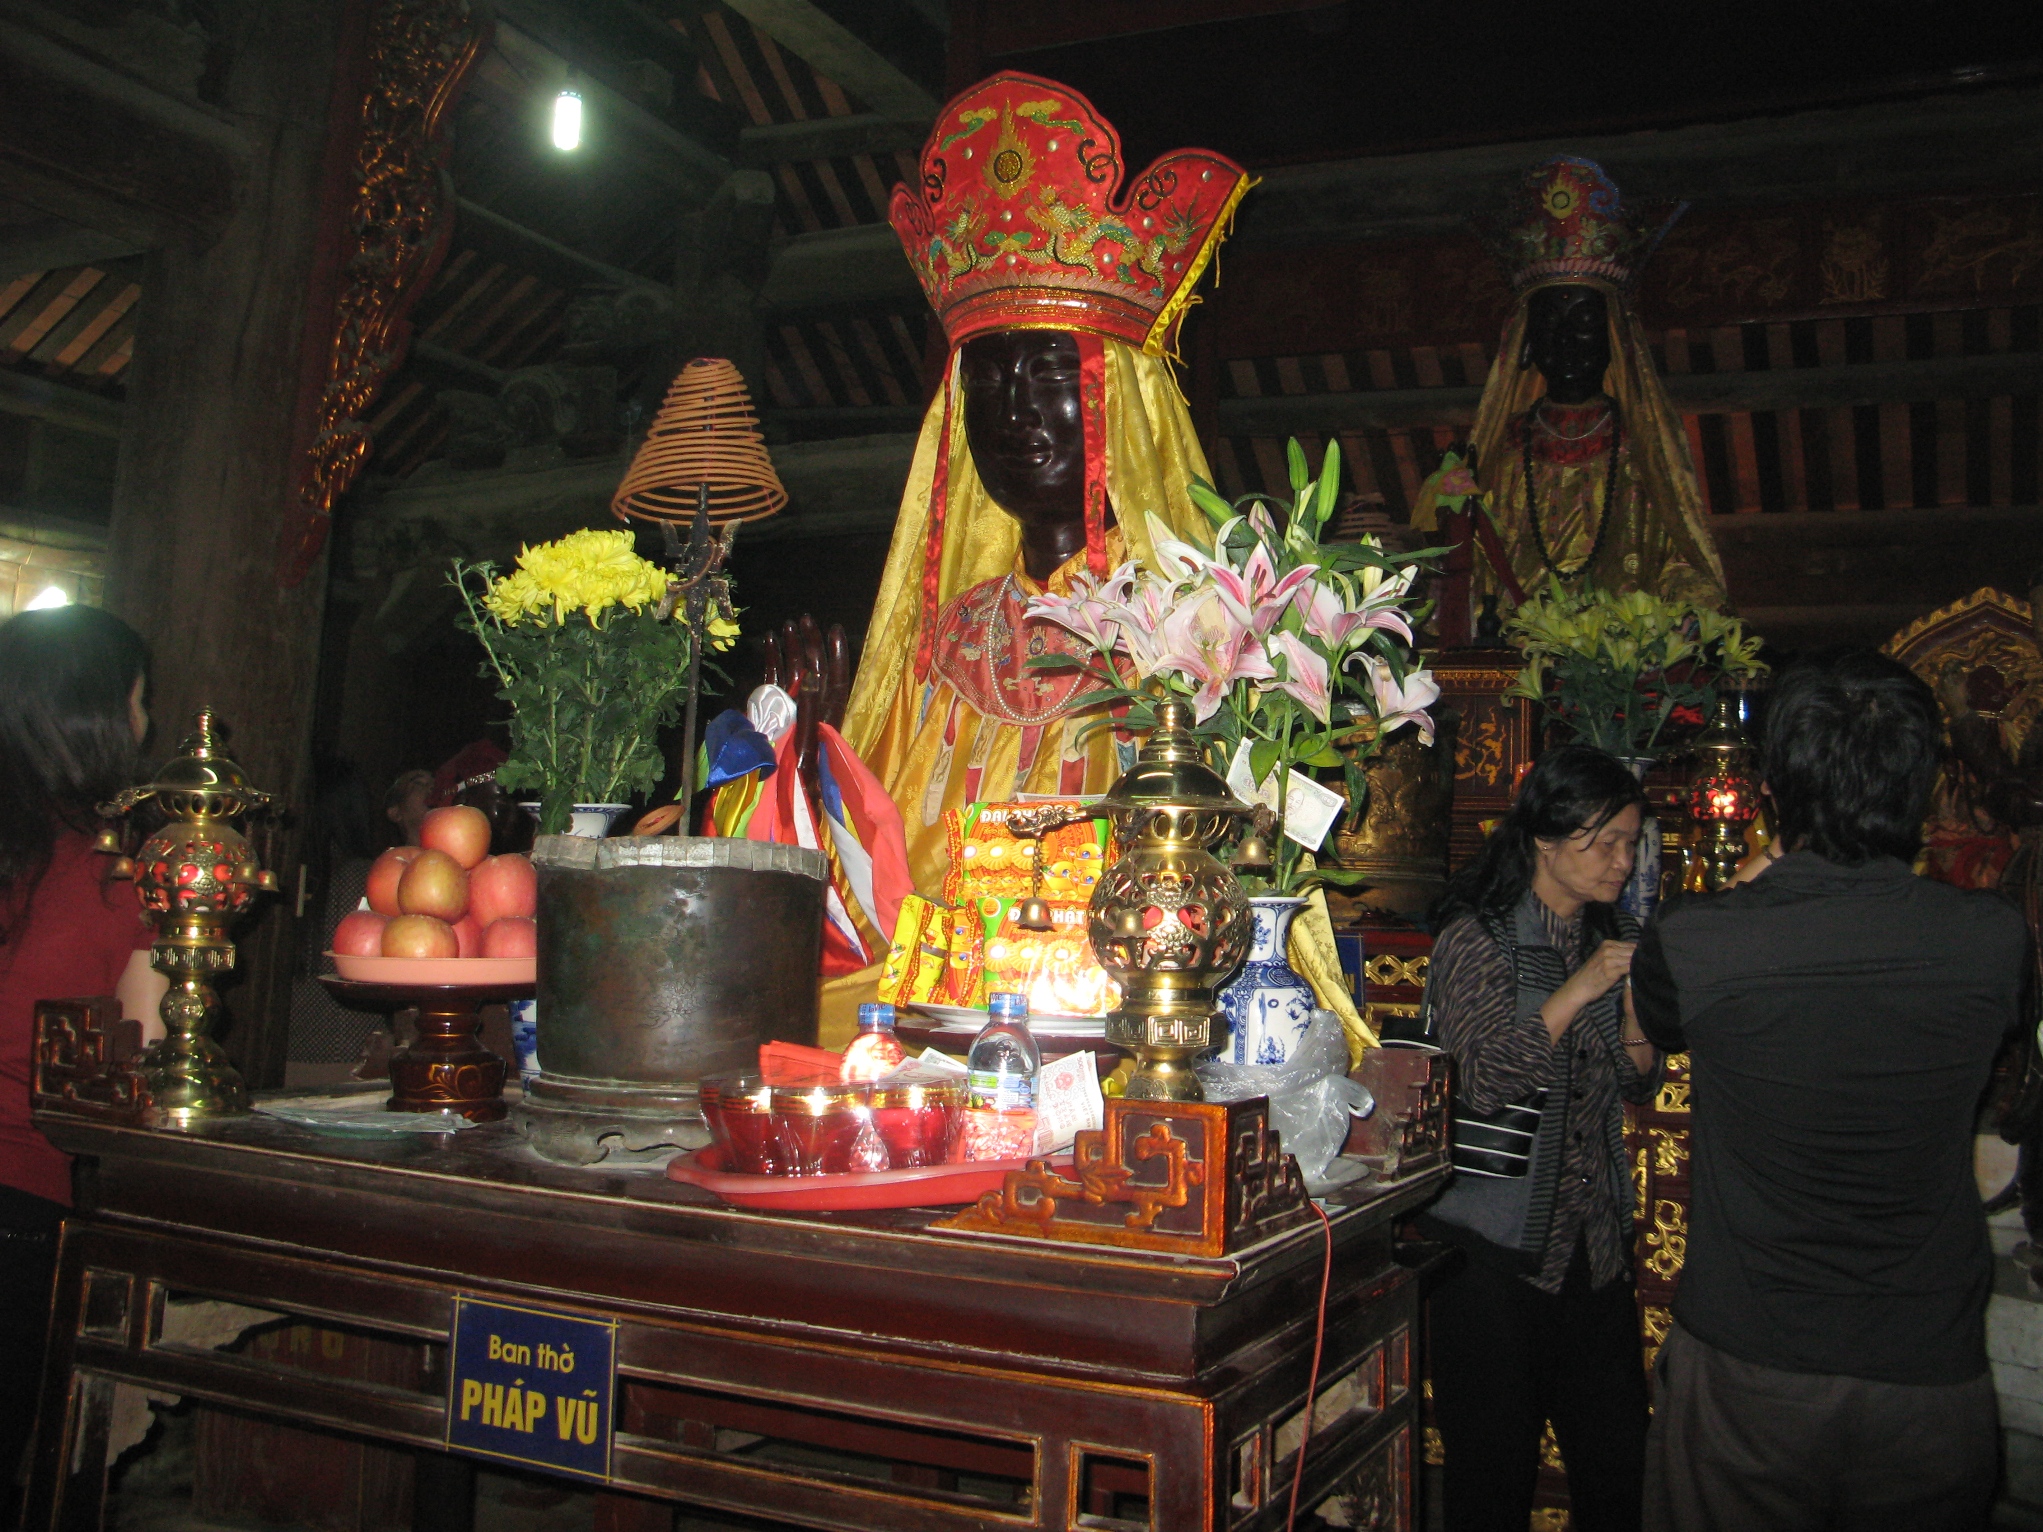
user: text: Hoa cúc trên bàn thờ chính có màu gì?
assistant: text: Màu vàng

user: text: Có bao nhiêu bức tượng lớn được trang trí mũ, áo choàng trong hình?
assistant: text: Hai

user: text: Tấm biển màu xanh trên bàn thờ ghi tên gọi của bàn thờ là gì?
assistant: text: Ban thờ PHÁP VŨ tại chùa Dâu

user: text: Việc người dân dâng cúng lễ vật trước tượng các vị thần như Pháp Vũ thể hiện loại tín ngưỡng nào phổ biến ở Việt Nam?
assistant: text: Tín ngưỡng thờ Tứ Pháp hoặc tín ngưỡng dân gian thờ thần tự nhiên

user: text: Dựa vào tên gọi 'Pháp Vũ' trên biển và hình ảnh các bức tượng đen, không gian này có thể là nơi thờ tự của tín ngưỡng nào và đặc điểm về màu sắc của tượng có ý nghĩa gì trong tín ngưỡng đó?
assistant: text: Đây là nơi thờ tự của tín ngưỡng Tứ Pháp. Các bức tượng đen thường là tượng thờ trong tín ngưỡng Tứ Pháp ở miền Bắc Việt Nam, tượng trưng cho các vị thần tự nhiên như mây, mưa, sấm, chớp, và thường được đúc bằng gỗ mít rồi sơn đen hoặc quét sơn ta tạo nên màu tối đặc trưng.